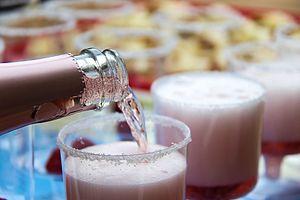
Mousseux rosé de l'IGP Mont-Caume
Le mont-caume, appelé vin de pays du Mont Caume jusqu'en 2009, est un vin français d'indication géographique protégée fabriqué dans le Var, à Toulon et dans ses alentours.